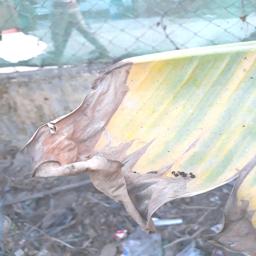
Label: POTASSIUM DEFICIENCY